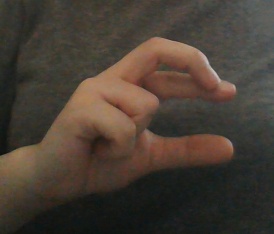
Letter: thal